Marie Booth Russell

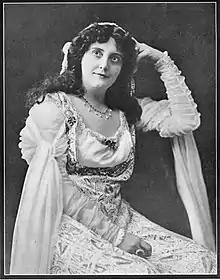
Marie Booth Russell as Juliet in 1909.

Marie Booth Russell was born in Brooklyn. She attended St. Joseph's Academy in Flushing, and Emerson College in Boston.